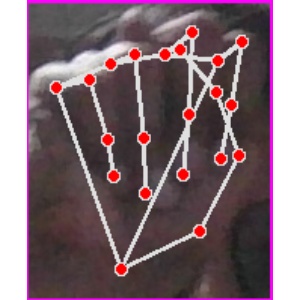
अक्षर: न